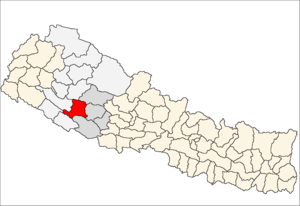
Salyan District
Salyan District i Rapti Zone (grå) i Mid-Western Development Region (grå + lysegrå)
Salyan District er et af Nepals 75 administrative og politiske regioner, betegnet distrikter. Salyan er et distrikt i bakkeområdet Middle Hills, som ligger i Rapti Zone i Mid-Western Development Region.